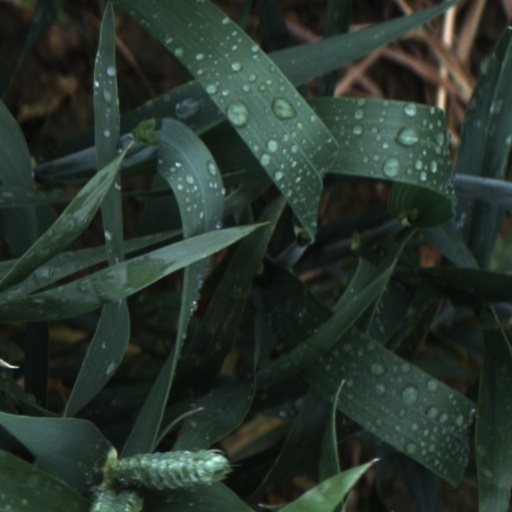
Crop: wheat